Felley Priory

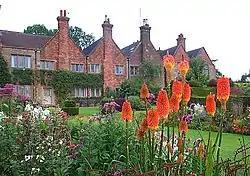
The house built upon the former monastery

Felley Priory is a 16th century house with gardens located in the village of Felley, Nottinghamshire, UK. It is situated on the grounds of a former priory established by Augustinians in 1156 and dissolved in 1536. The gardens were started in 1974 by Maria Chaworth-Musters and opened to the public through the National Garden Scheme just two years later. Since Maria's passing in 2010, the gardens have been managed by her granddaughter and expert gardener, Michelle Upchurch. In 2021, the gardens were one of the four finalists in the public gardens category in NGS's "The Nation's Favourite Gardens" competition.